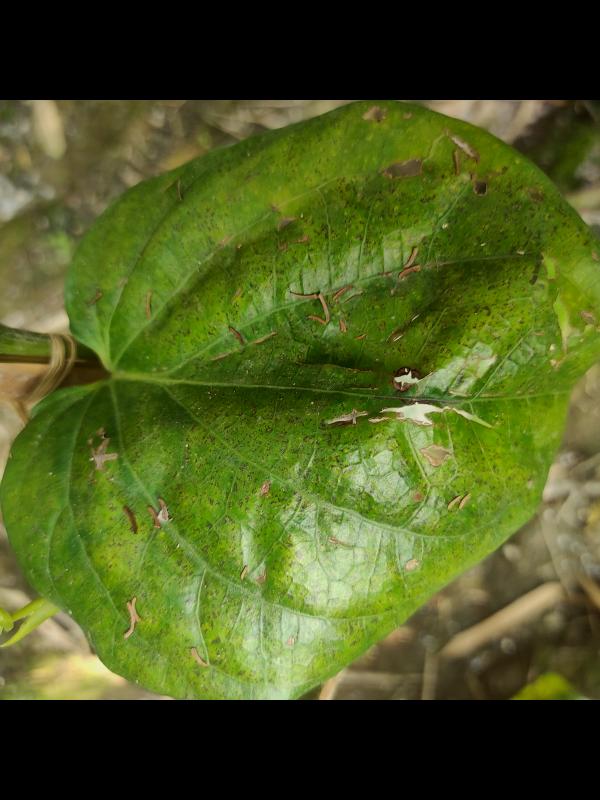
Label: Fungal_Brown_Spot_Disease